Bad Moms

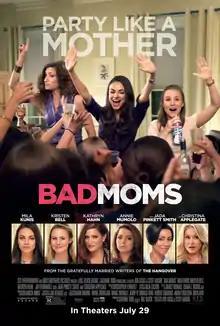
Theatrical release poster

Bad Moms is a 2016 American comedy film directed and written by Jon Lucas and Scott Moore. The film stars an ensemble cast that includes Mila Kunis, Kristen Bell, Kathryn Hahn, Jay Hernandez, Annie Mumolo, Jada Pinkett Smith, and Christina Applegate.